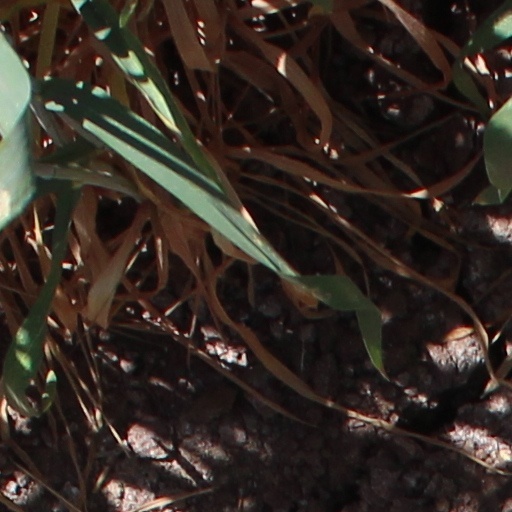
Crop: wheat